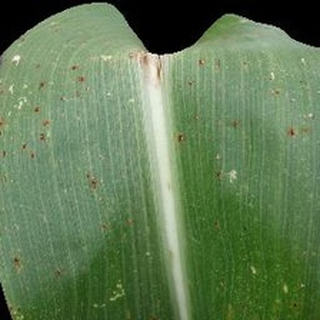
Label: corn_common_rust